Walter Dexter (British artist)

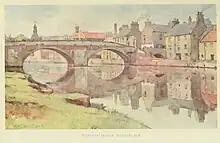
"Nungate Bridge, Haddington" by Walter Dexter

Walter Dexter (12 June 1876 – 12 February 1958) was an English artist, painting in oil and watercolour. He lived in King's Lynn for much of his life, and many of his pictures show the area.